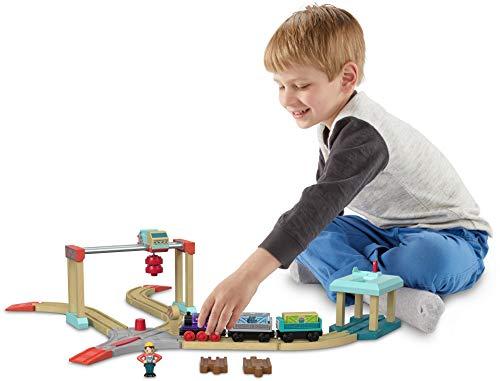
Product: Thomas & Friends Fisher-Price Wood, Lift & Load Cargo Set
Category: Toys & Games | Play Vehicles | Play Trains & Railway Sets | Train Sets
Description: Thomas and Friends Wood toy train set includes Charlie, 2 Troublesome Trucks, 2 cargo pieces, 2 track adaptors, and track layout with transfer crane, cargo loading station, ramps, and 4-way crossing with knob to switch the train's direction.
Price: $28.50
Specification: ProductDimensions:18x4.8x11inches|ItemWeight:3.8pounds|ShippingWeight:3.8pounds(Viewshippingratesandpolicies)|ASIN:B07M7FDS3H|Itemmodelnumber:GGH31|Manufacturerrecommendedage:24months-6years